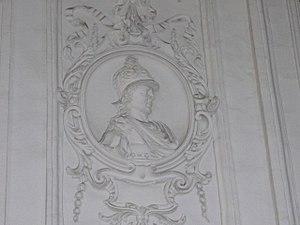
Saint Adrien, sculpture en stuc de François Antoine Peri, église du Finistère à Bruxelles, vers 1717
François Antoine Peri, ou Pery, est un stucateur actif à Bruxelles au XVIIIᵉ siècle.